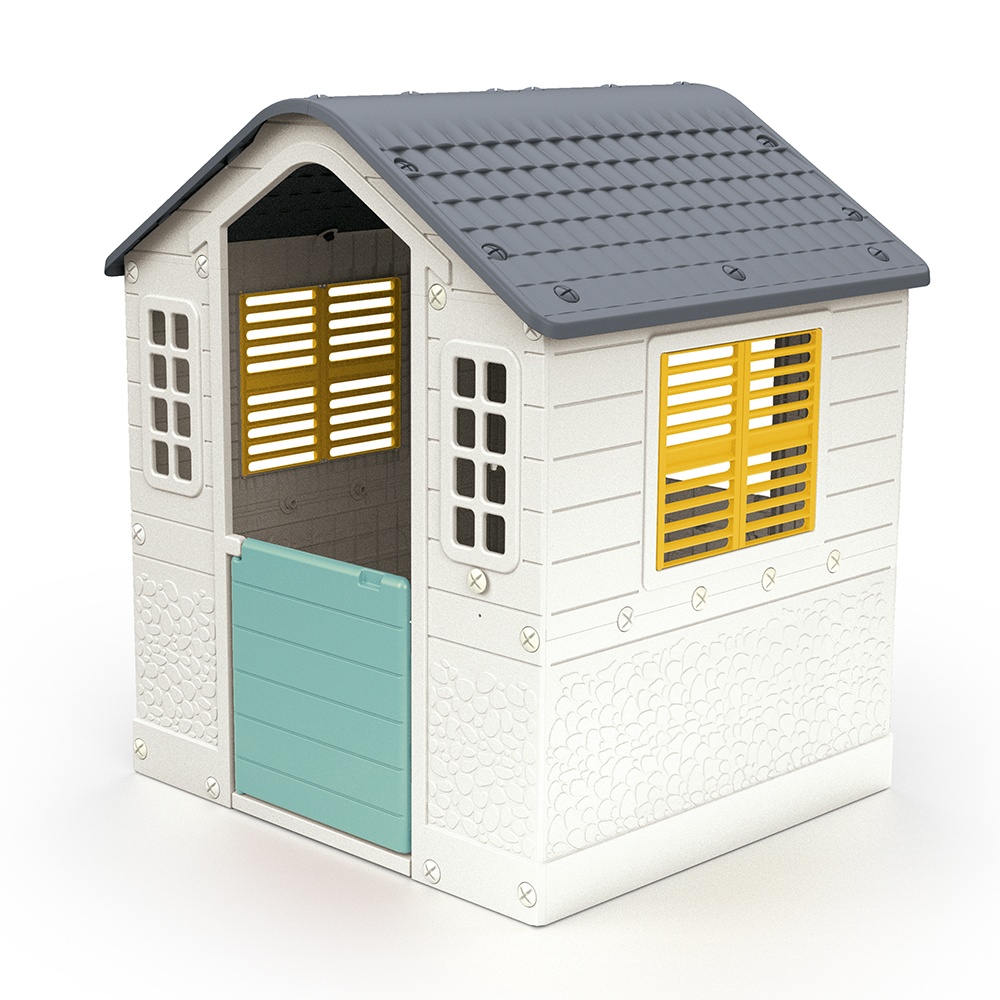
Kućica (033116)
Kućica Dolu 033116 Ova kućica impresioniraće vaše mališane i pružiće im sate i sate uživanja na čistom vazduhu,za uzbudljivu igru Vaše dece! Svojim izgledom podseća na kućice iz omiljenih dečijih crtaća. Igra u ovoj prostranoj kućici ,u nijansama bele i tirkizne, može se postaviti i spolja i unutar kuće.Omogućava Vašoj deci da razvijaju svoju maštu i kreativnost. Izrađena je od kvalitetne livene plastike čvrste i jake konstrukcije. Sjajna zabava za Vaše mališane Kućica je sastavljena od jako kvalitetne plastike Pogodna za upotrebu unutar i van kuće Dimenzije kućice: 109x95x87.5 cm Težina proizvoda: 15kg Pogodna za decu uzrasta od 2 godine + Proizvod se nalazi u originalnom, brendiranom pakovanju.
Brand: Bajkolino
Category: Toys & Games > Outdoor Play Equipment > Playhouses